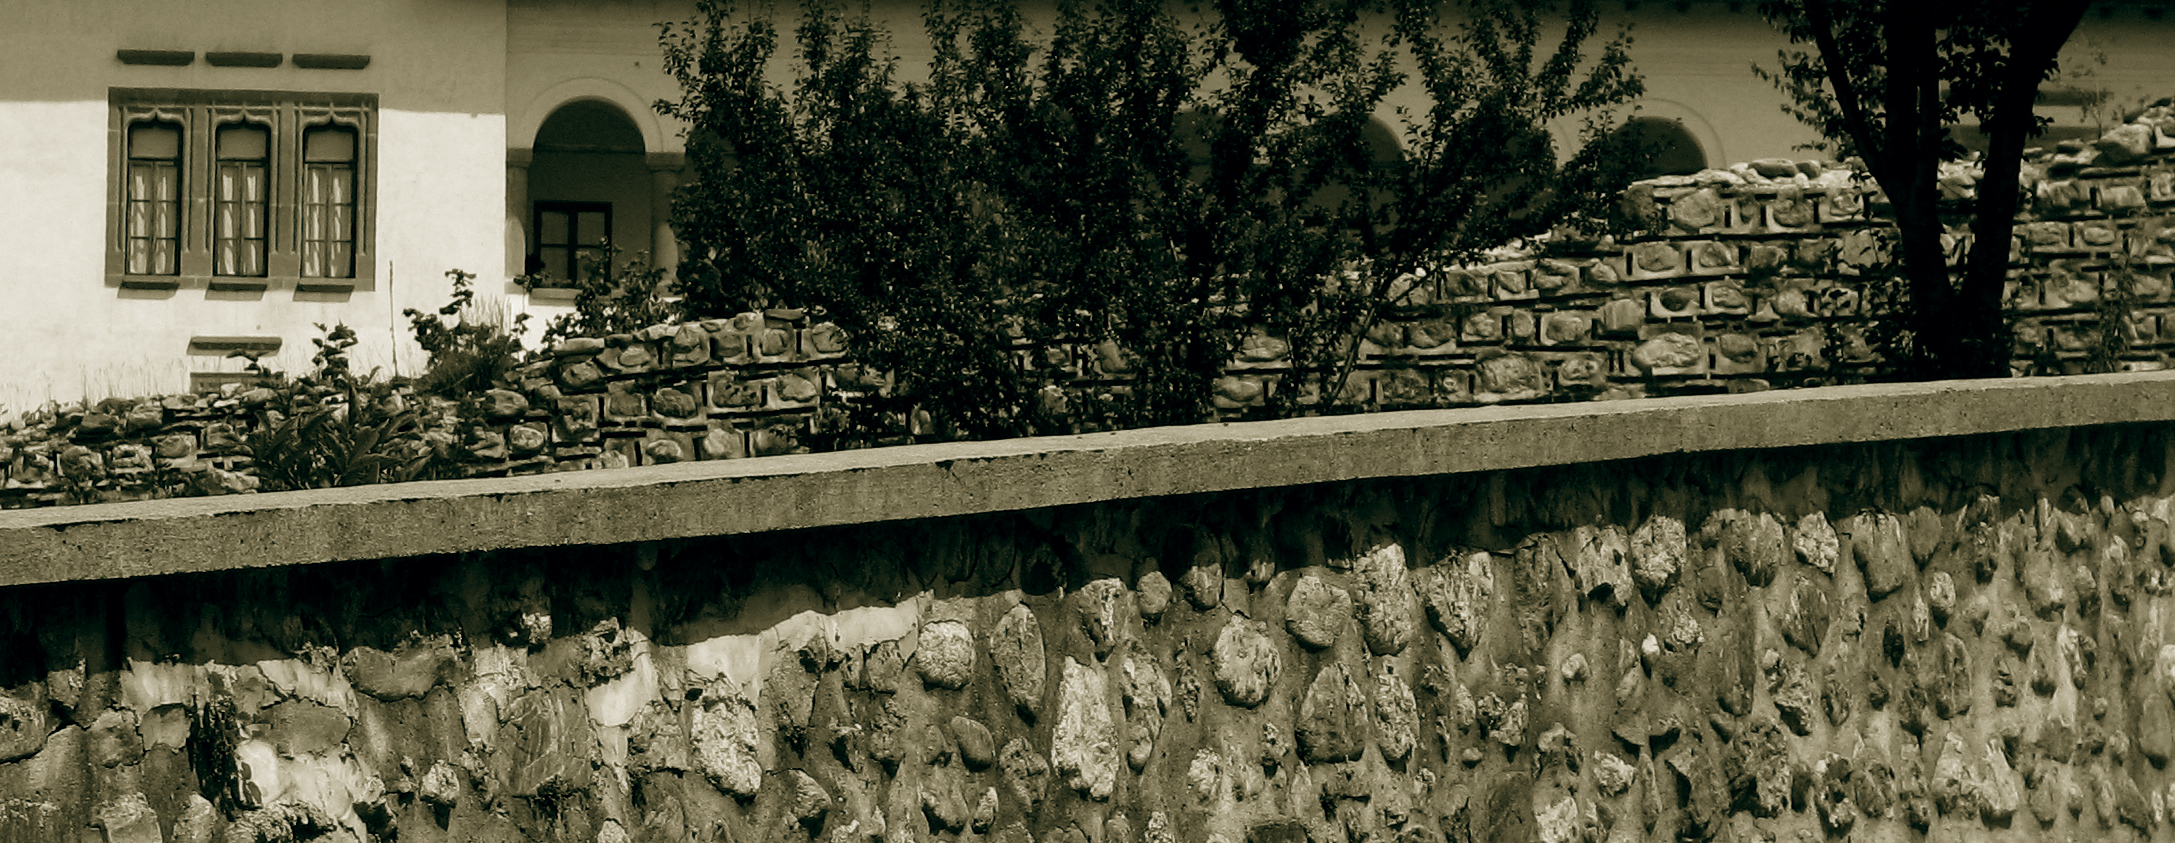
fence, architecture, wood, photography, house, wall, monument, photo, church, photos, de, monastery, photograph, fotografie, history, orthodox, eastern, convent, biserica, arhitectura, wallachia, muntenia, tara, romaneasca, orthodoxy, romanian, patrimoniu, manastire, oltenia, brancovenesc, brancoveanu, brancovan, horezu, hurez, hurezi, lmivliiaa09894, br ncoveneasc, carhitecturabr ncoveneasc, urban area, ancient history